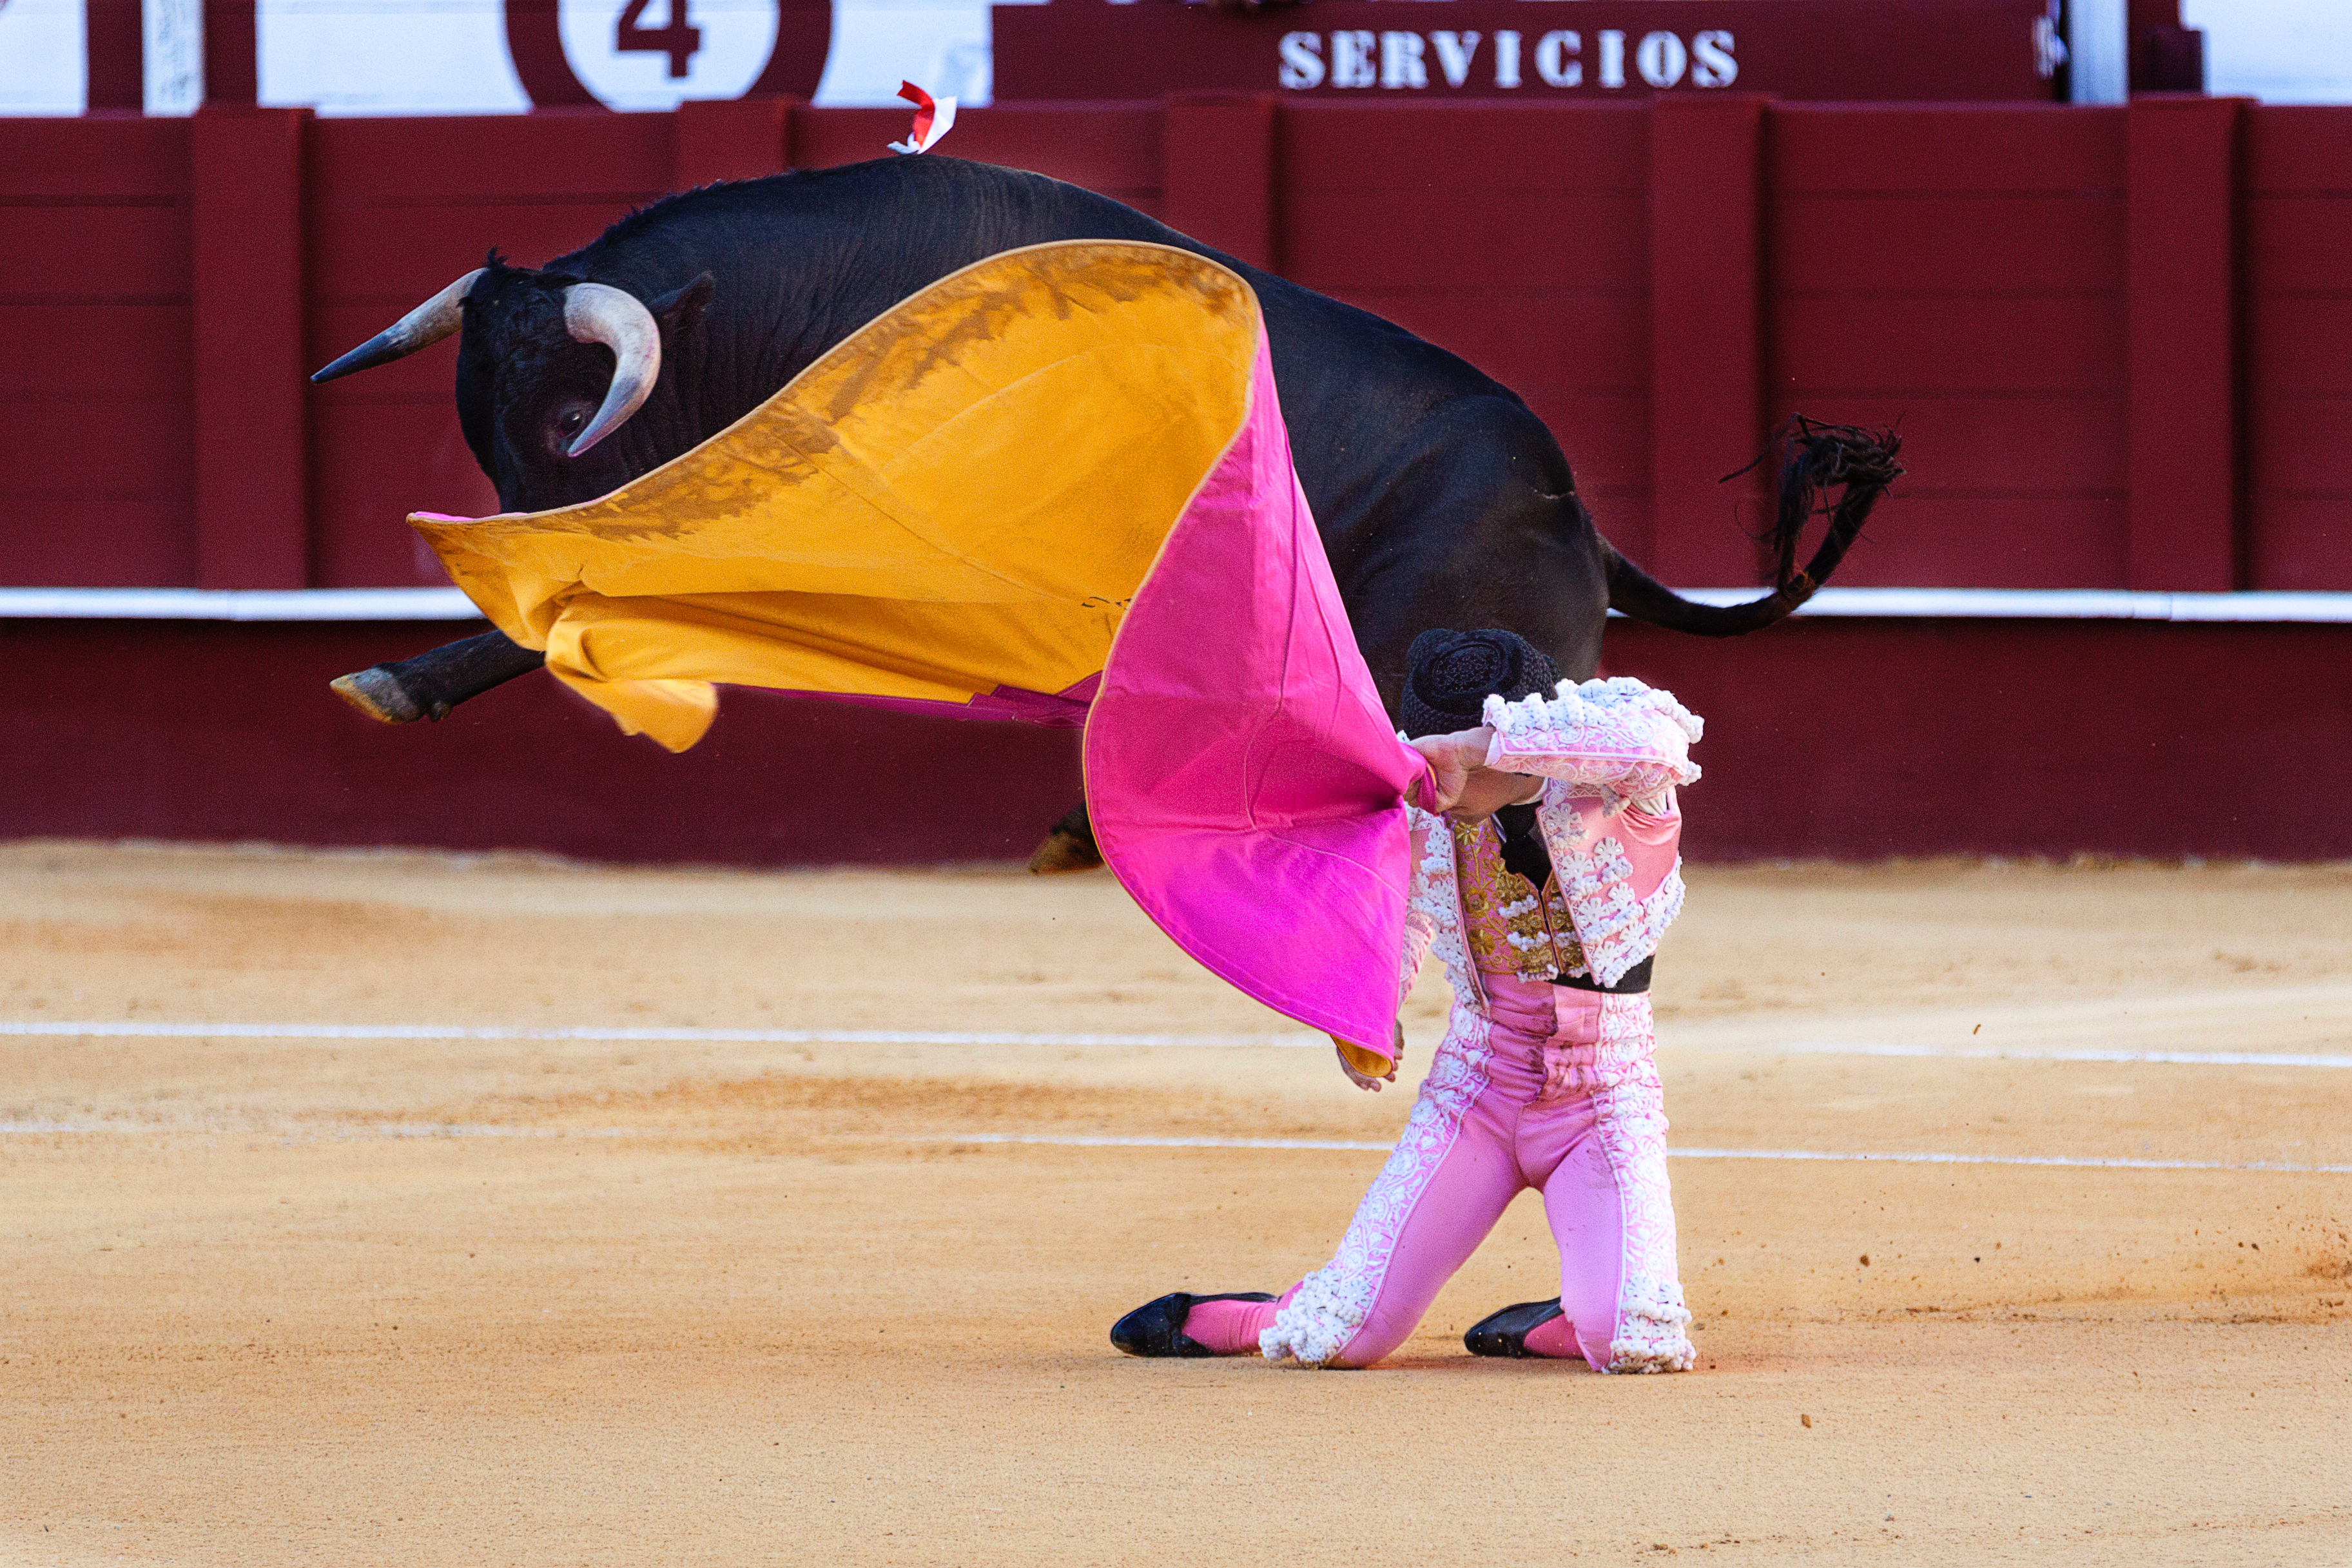
man, male, bull, sports, performance, event, tradition, bullfighting, entertainment, performing arts, matador, plaza de toro